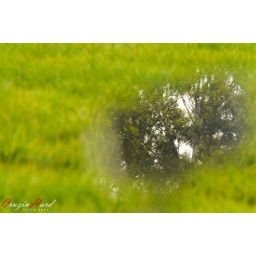
This is no photoshop trick, purely focusing on the tree in the mirror giving natural blendPracticing shooting vehicle